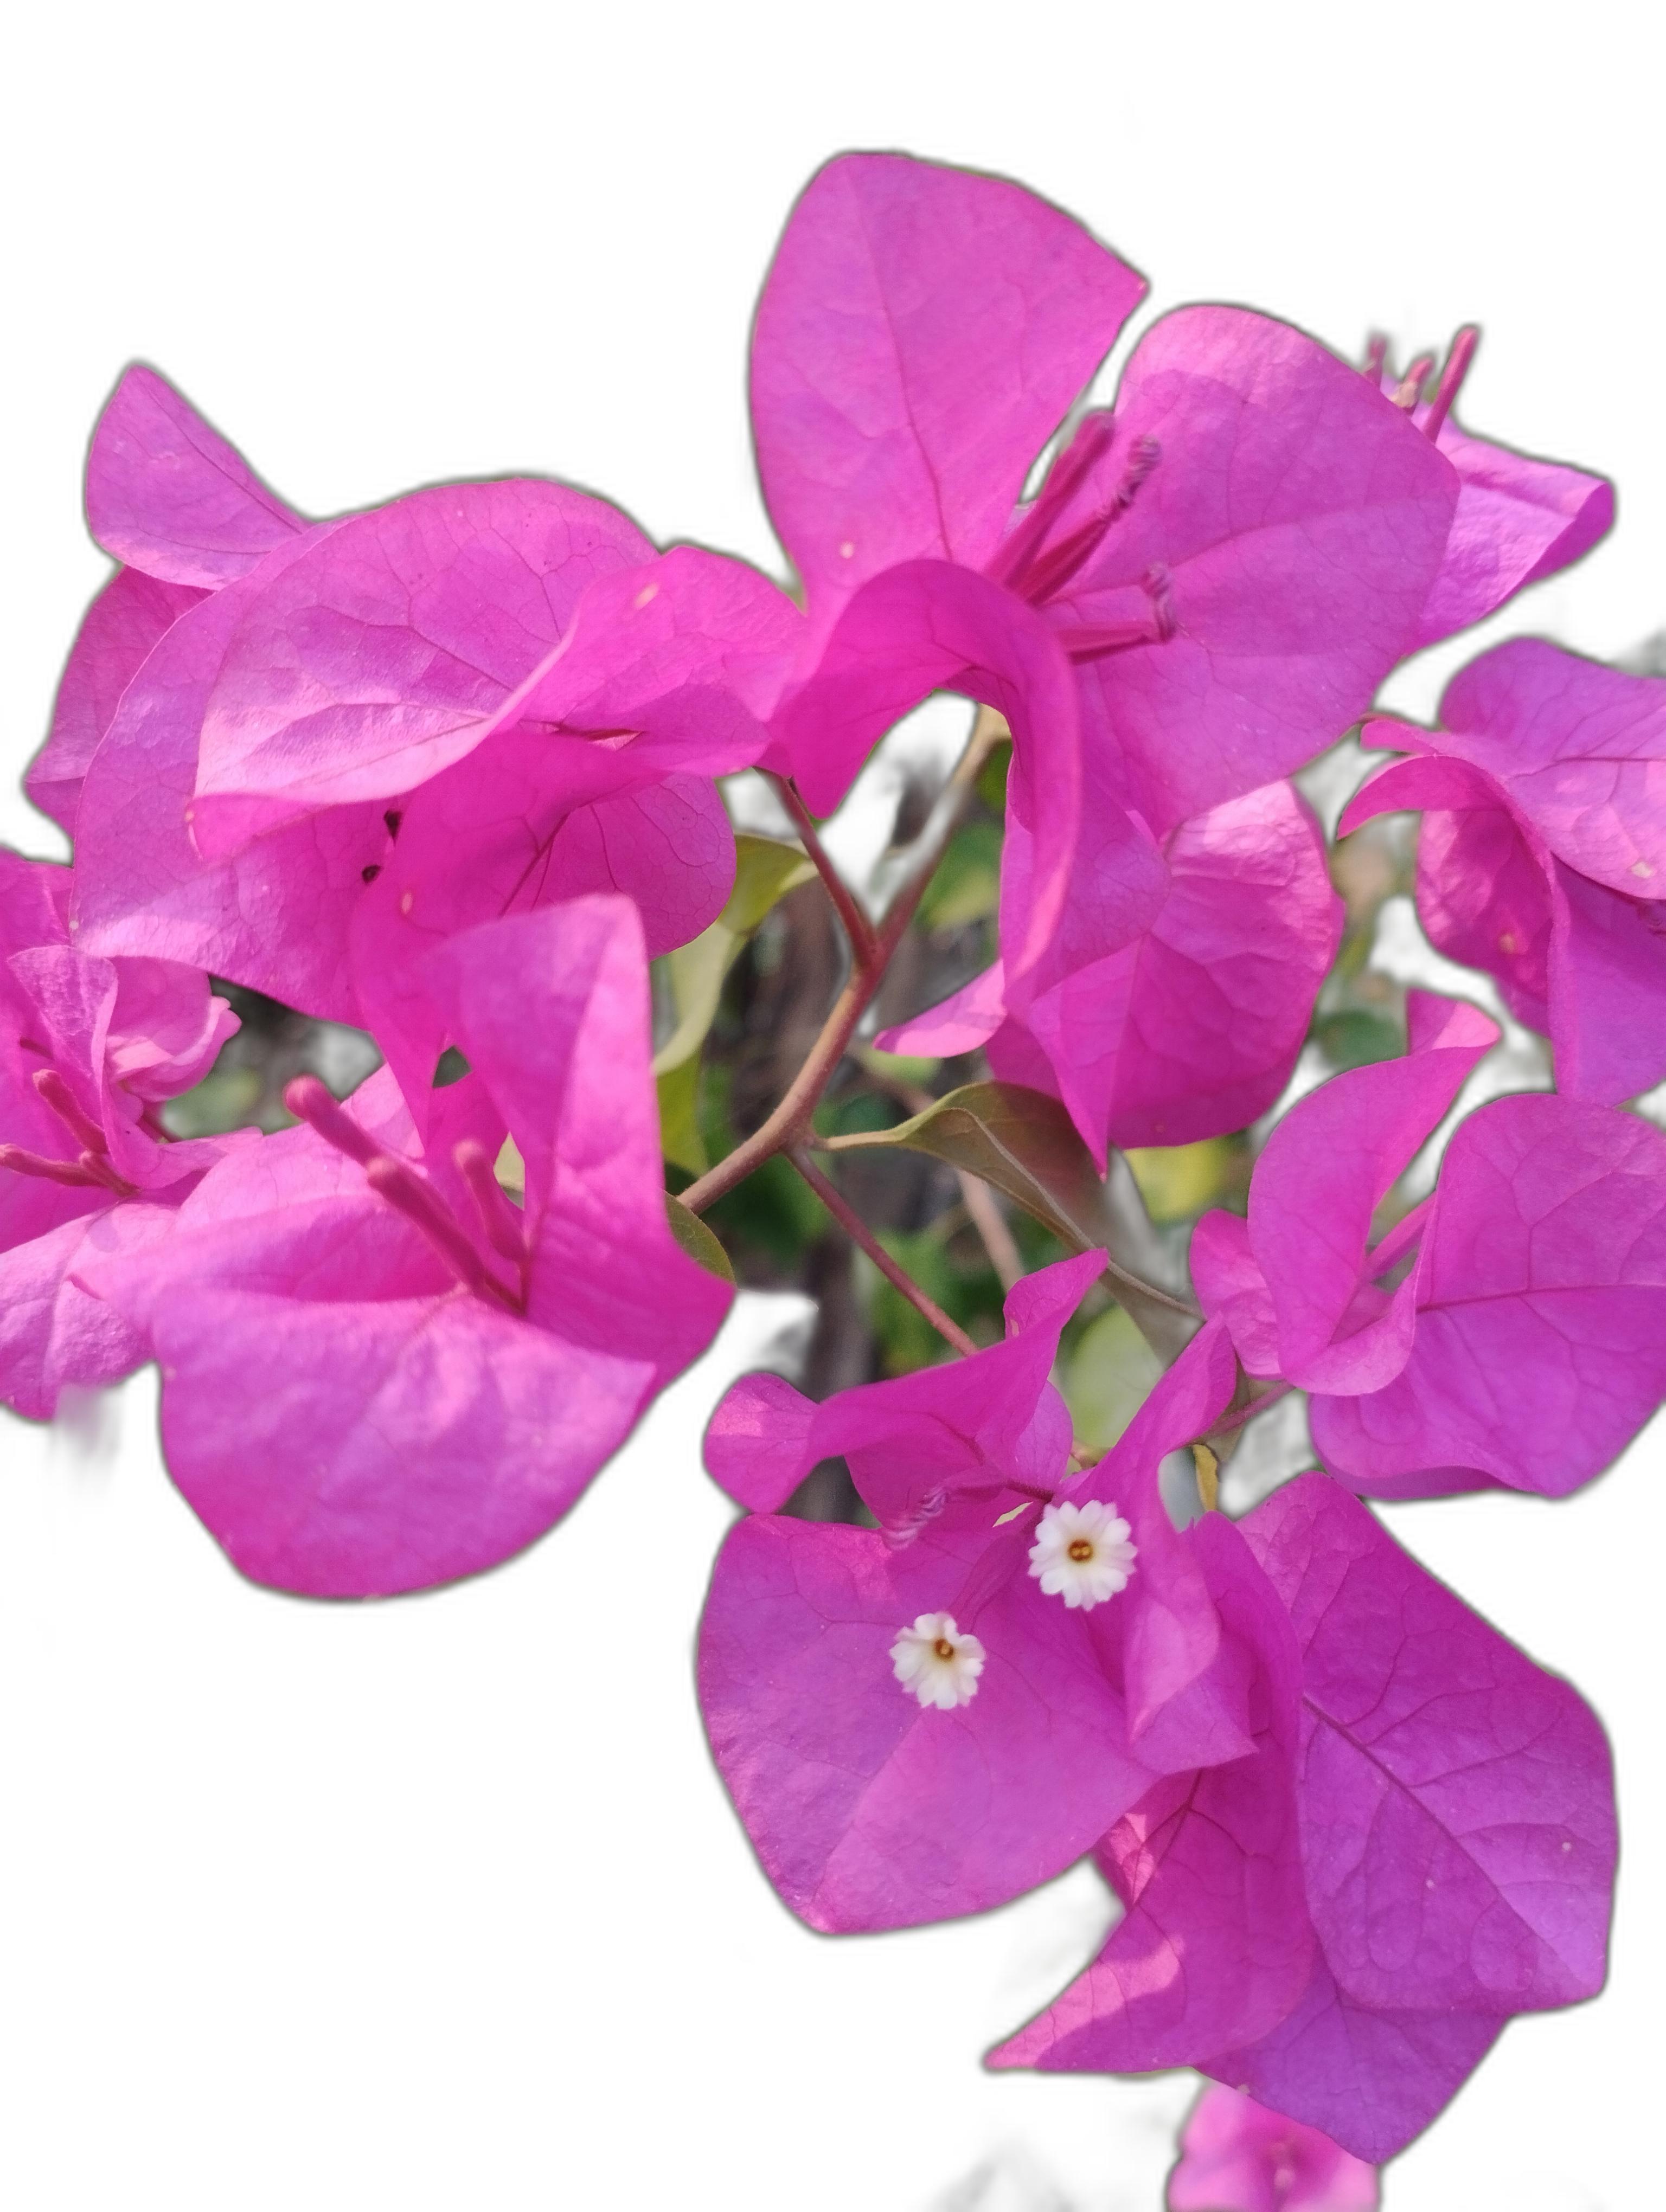
Label: Bougainvillea